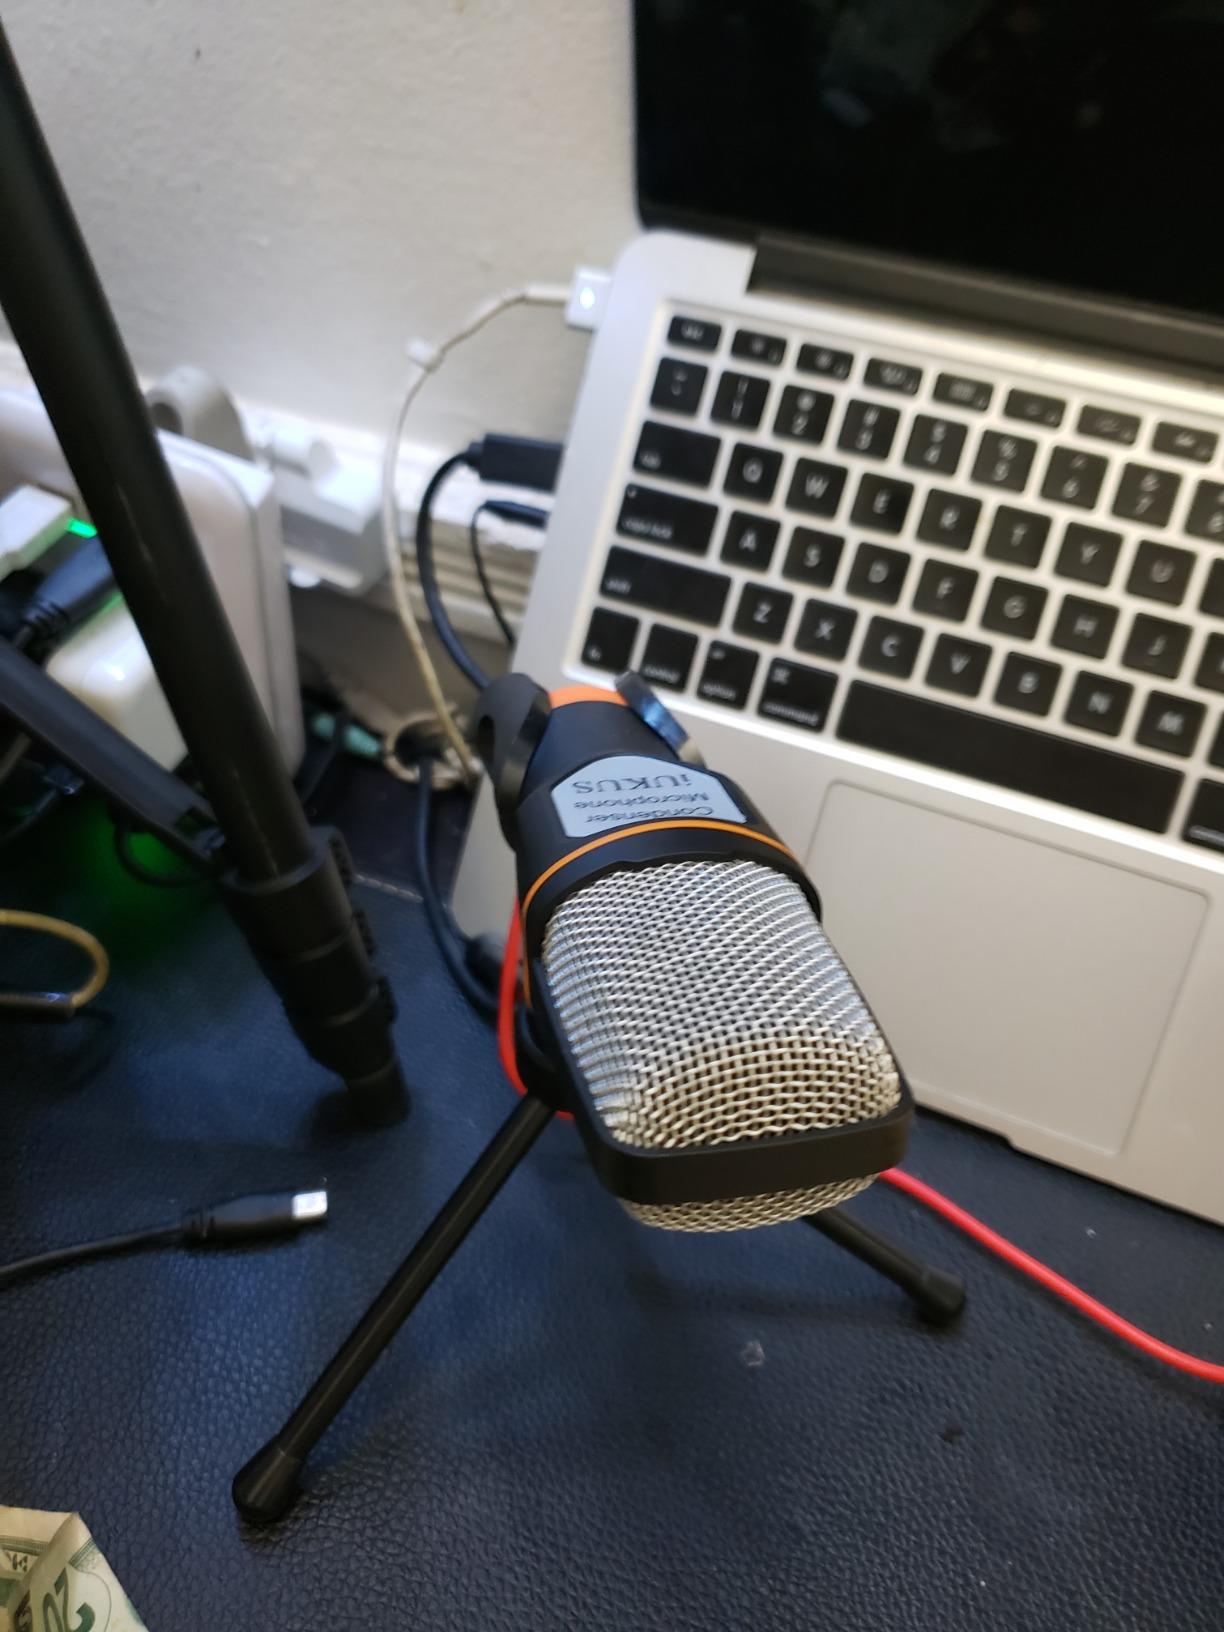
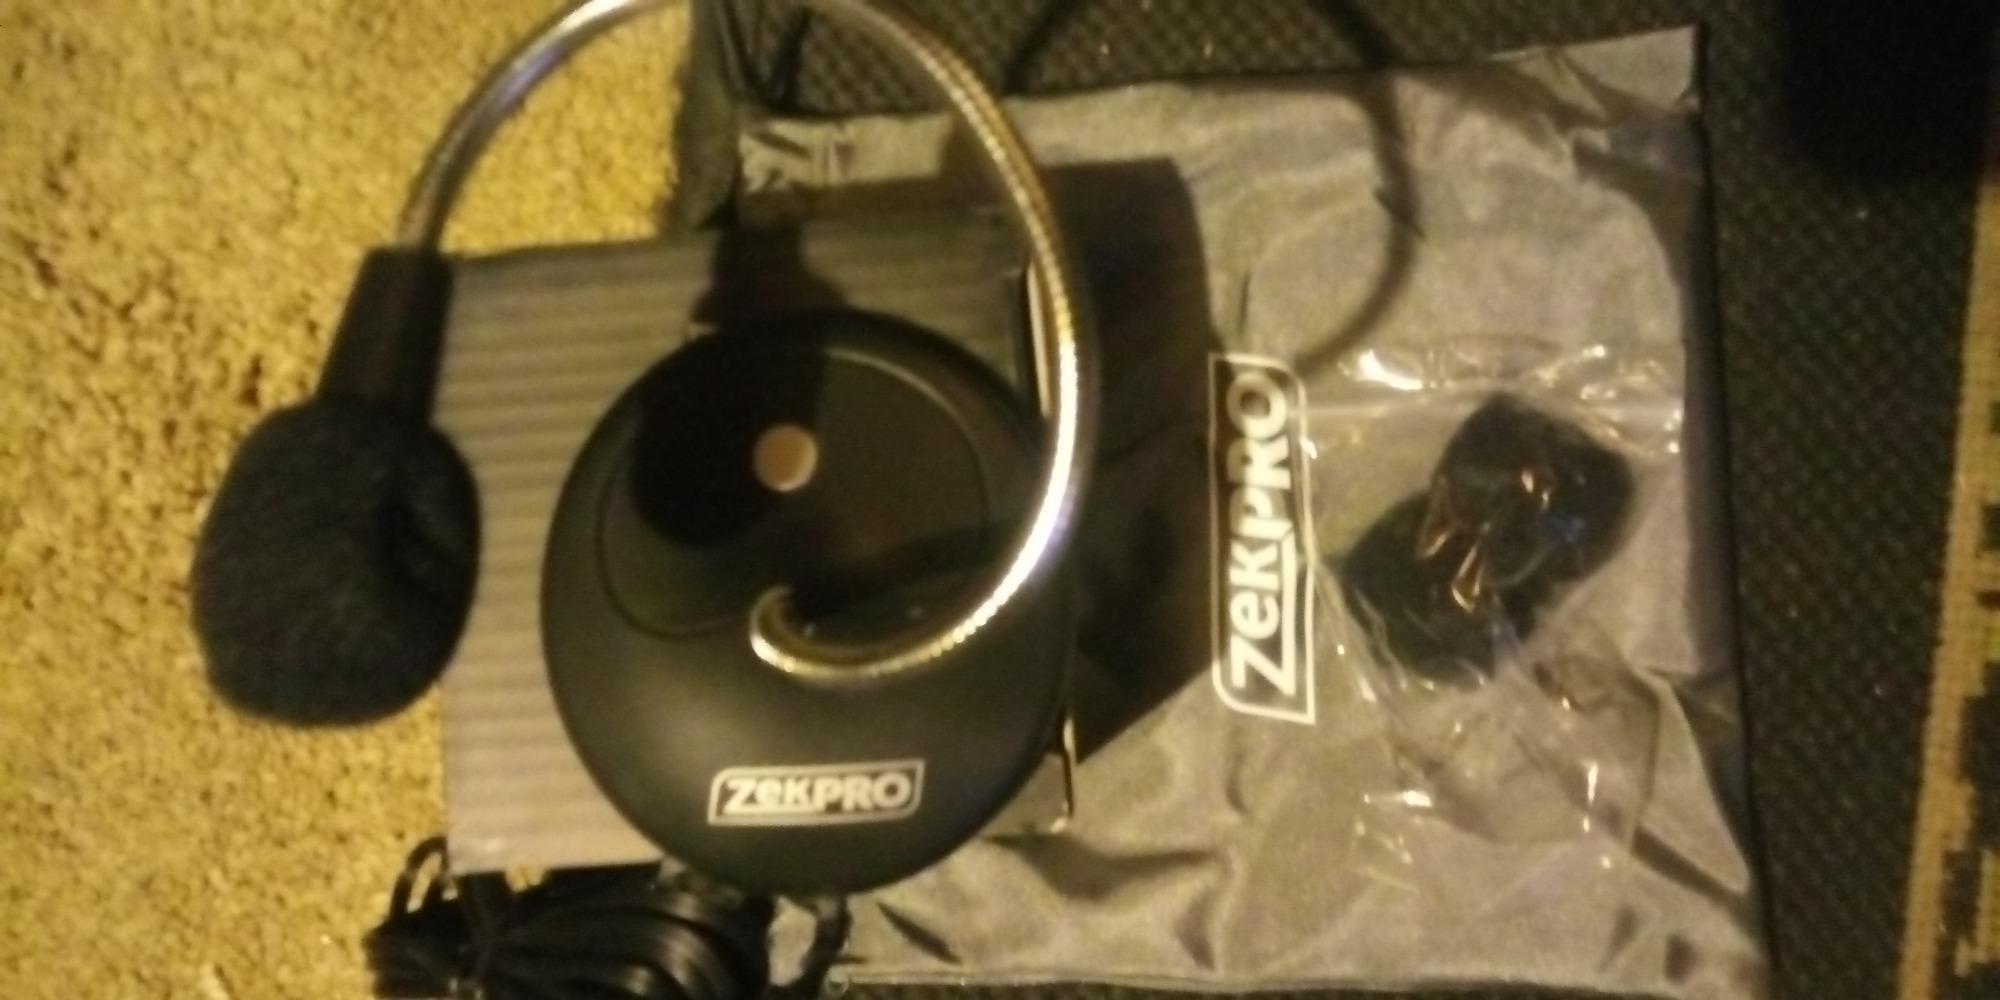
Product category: microphone
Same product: no